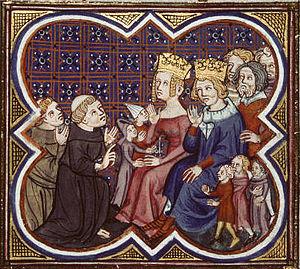
Le roi Charles V et sa famille conversant avec deux franciscain. Besançon - BM - ms. 0434 - f. 046. Čeština: Karel V. s Johanou a rodinou